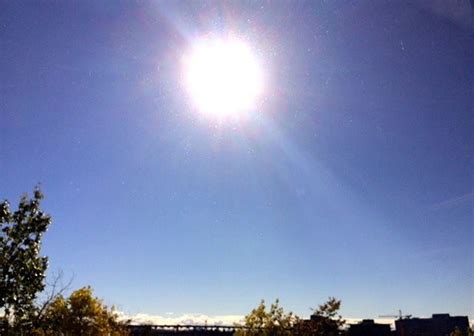
Weather: sun or clear